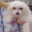
Label: dog